Cyclone Helen (2007)

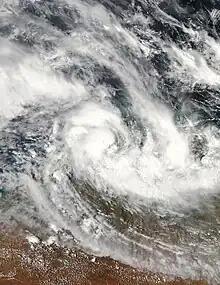
Tropical Cyclone Helen over the Joseph Bonaparte Gulf on 4 January

Tropical Cyclone Helen was the first tropical cyclone to bring gale-force winds to Darwin, Australia since 1985. The fourth named storm of the 2007–08 Australian region cyclone season, Helen developed out of a weak area of low pressure in late December over the Top End region of Australia. Generally tracking westward, the system eventually intensified into a tropical cyclone and was given the name Helen on 2 January. By this time, it was situated over the Joseph Bonaparte Gulf and was beginning to retrograde eastward. Late on 4 January, the storm made landfall near Channel Point with winds of 95 km/h (60 mph) though rapidly weakened to a tropical low within 12 hours. Gradually accelerating, the remnants of Helen moved over the Gulf of Carpentaria before striking land again on 6 January. The system was last noted over the Cape York Peninsula on 7 January.